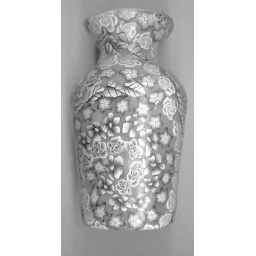
A small vase covered in black and white canes, sanded and buffed to a good shine.